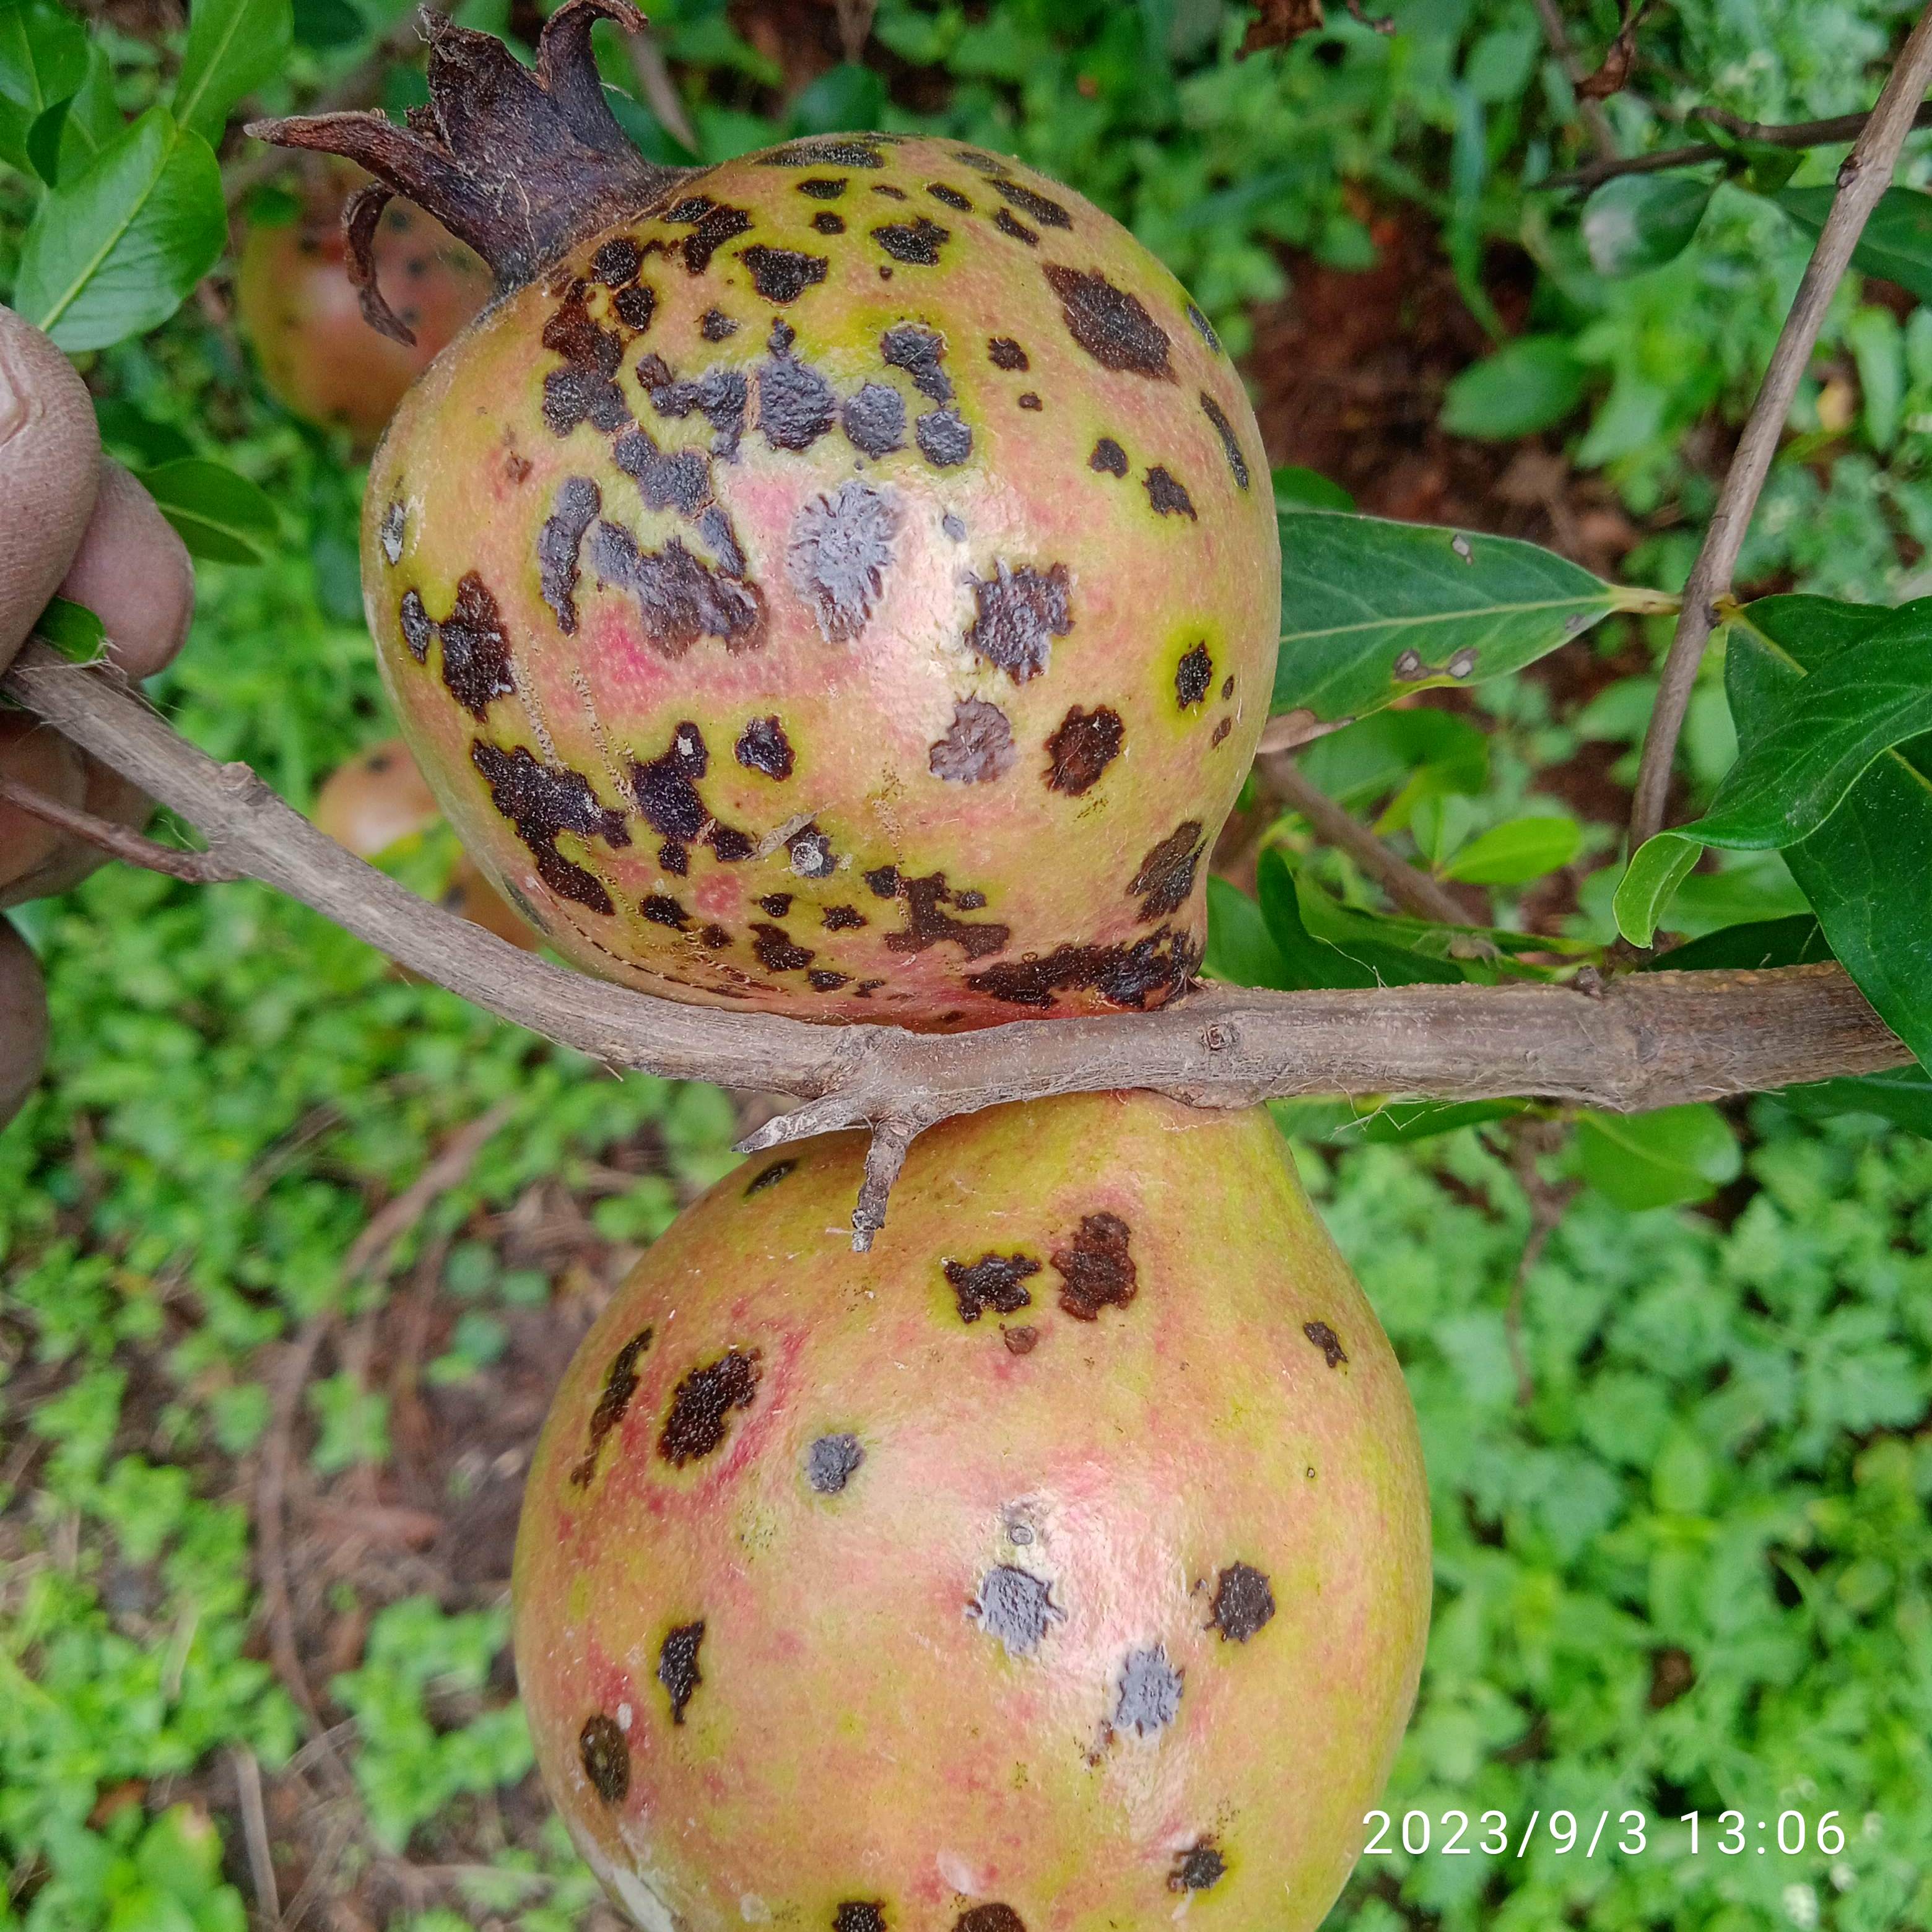
Label: Anthracnose